Kambah, Australian Capital Territory

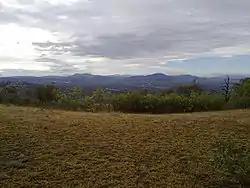
Kambah as viewed from Mount Taylor to the north

Rhyodacitic ignimbrite in the form of grey rhyodacitic and dacitic crystal tuff is under most of Kambah apart from the eastern corner. These are Laidlaw Volcanics aged 420.7±2.2 mya of Ludlow Age.